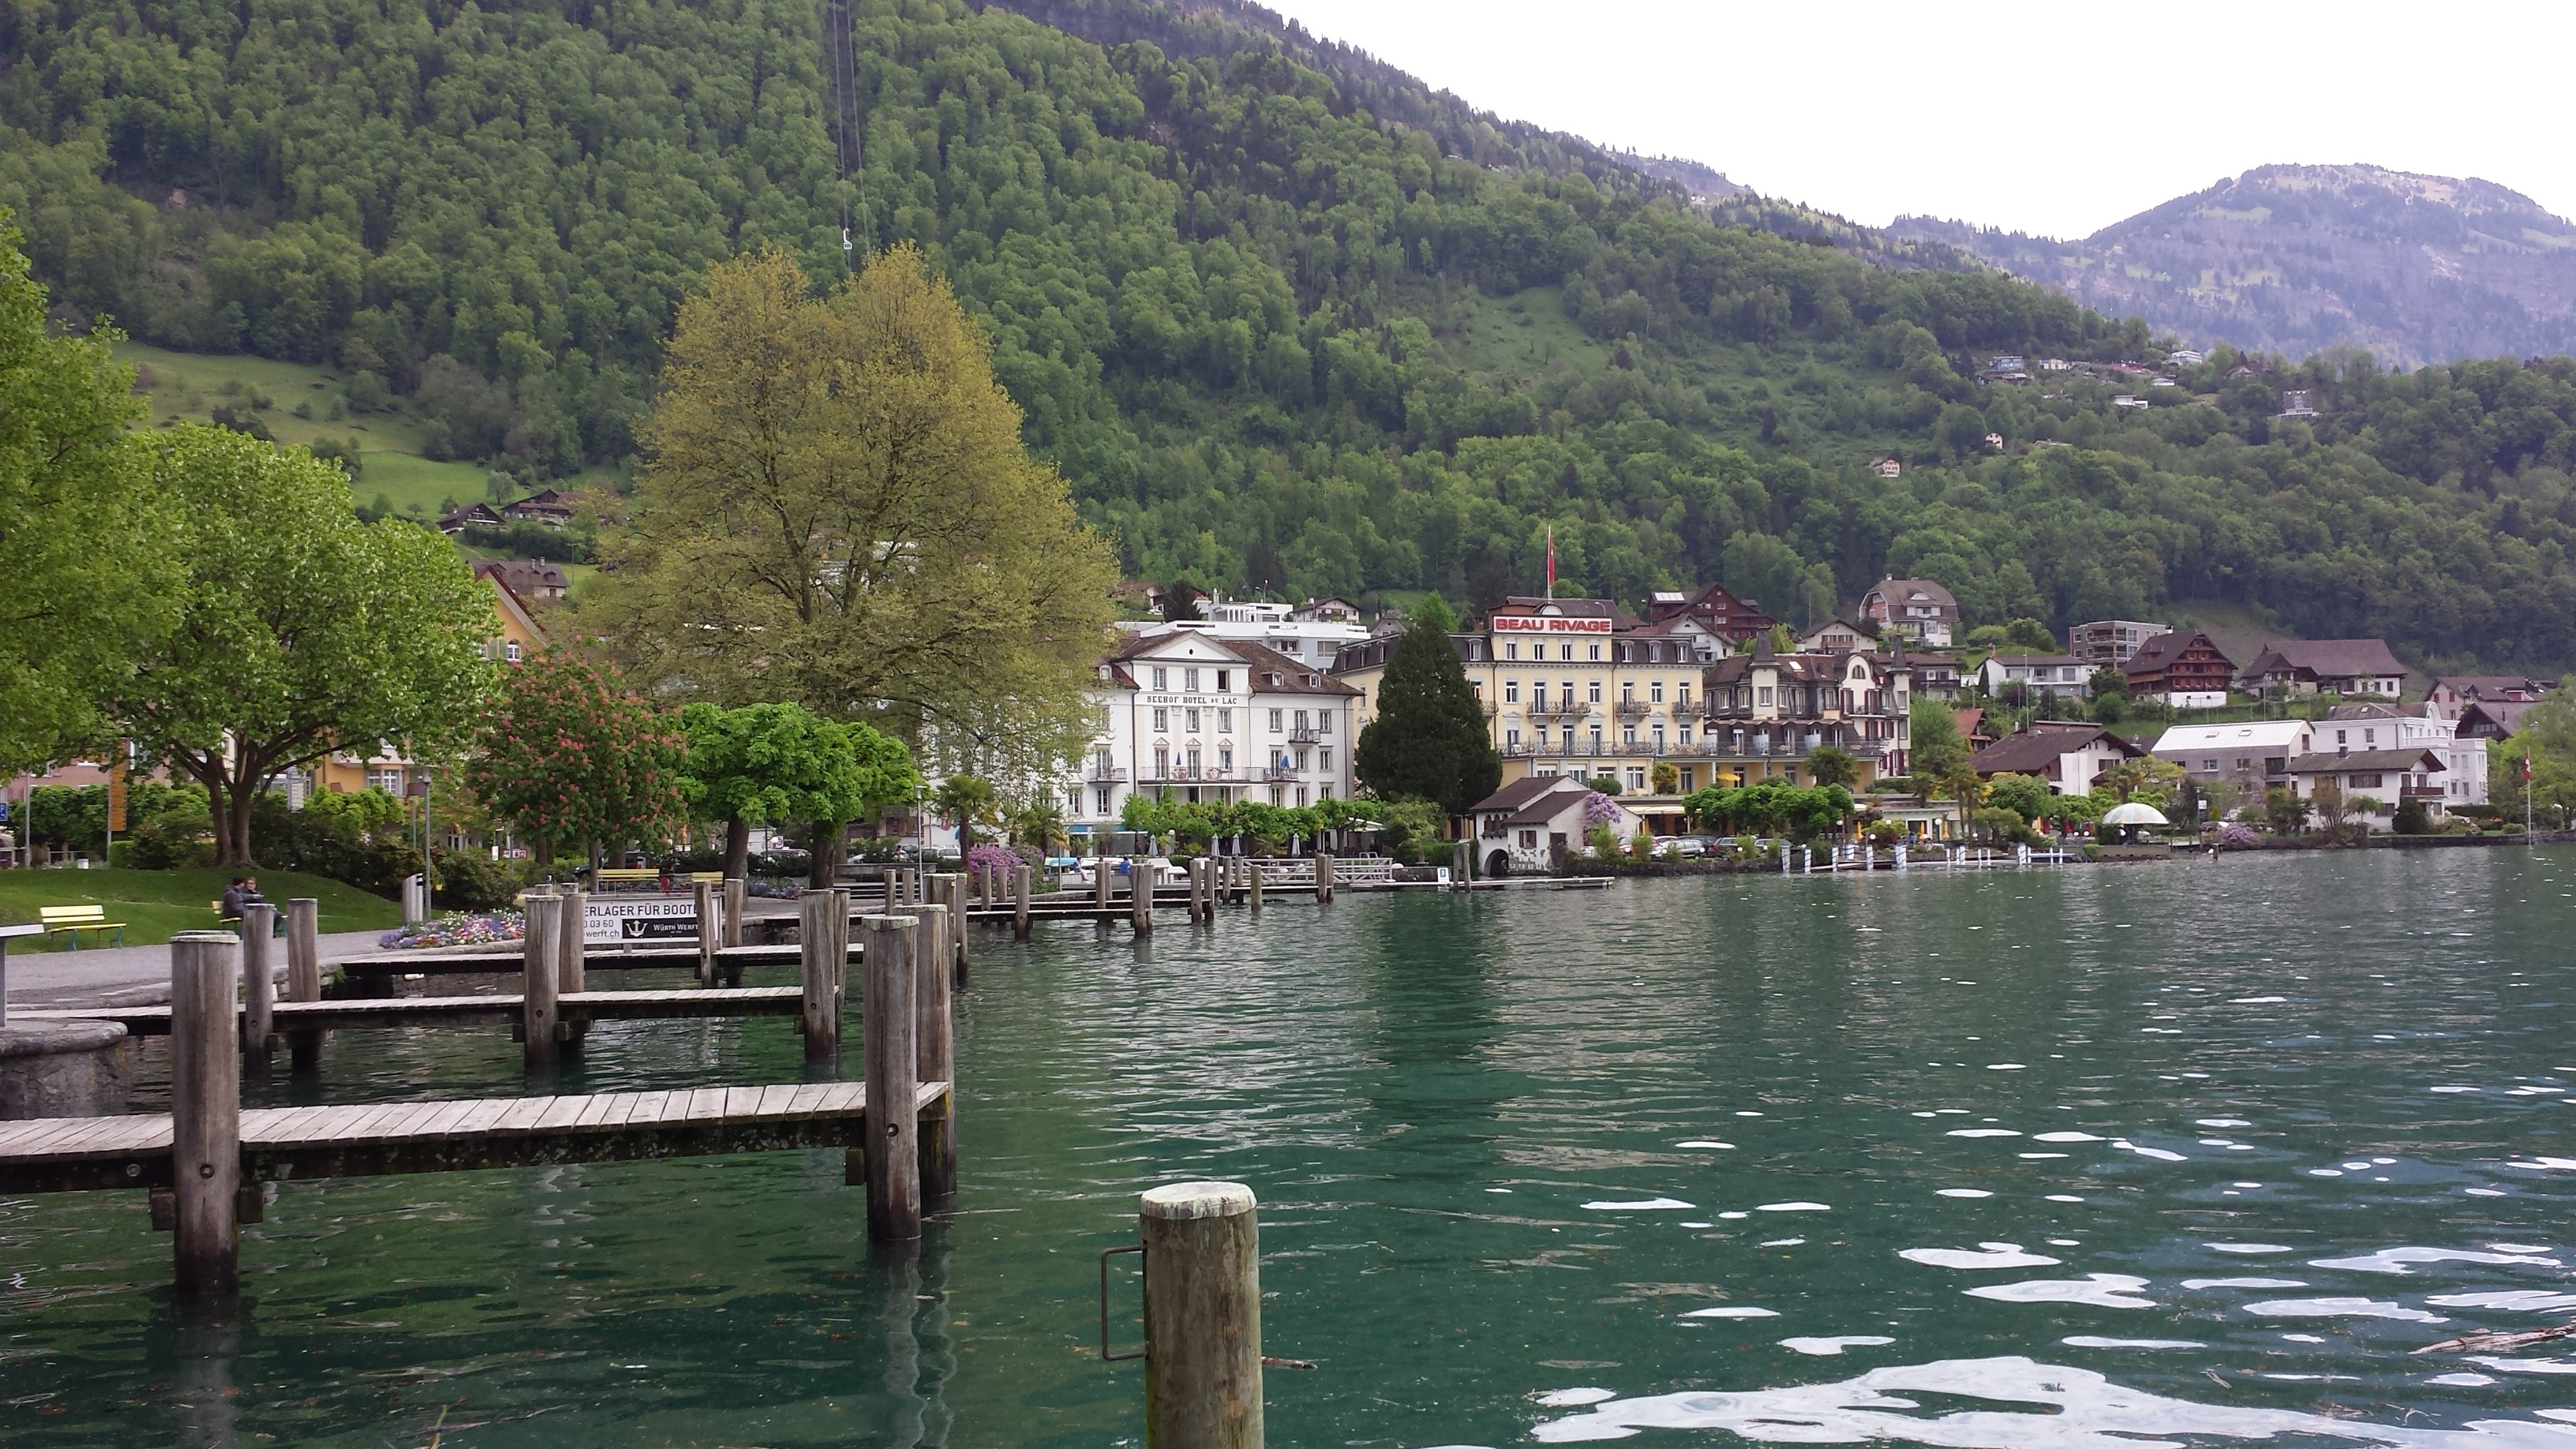
water, nature, boardwalk, lake, town, pier, river, village, web, bay, fjord, reservoir, jetty, tourism, waterway, bank, switzerland, loch, lake lucerne region, weggis